Böblingen

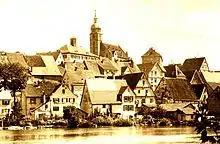
Böblingen before Second World War

During World War I, an airbase was established. It went into service on 16 August 1915. It had a significant impact on the further development of the city. In 1925 the airbase became the Landesflughafen (state airport) of Baden-Württemberg called Böblingen Airport. The aircraft pioneer Hanns Klemm (1885–1961) established his company "Klemm Leichtflugzeugbau GmbH" ("Klemm Light Aircraft Company") next to it. Until the Second World War it was the major employer in Böblingen.